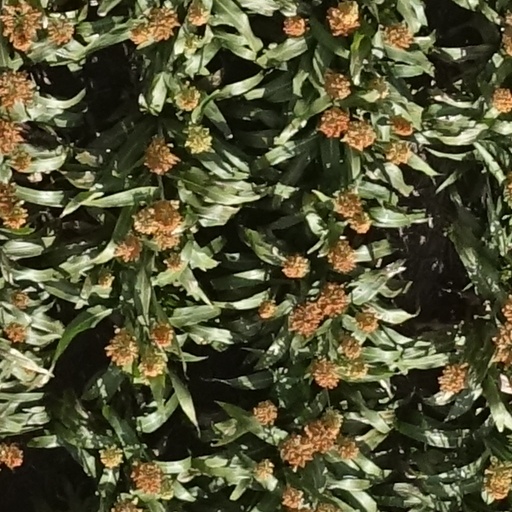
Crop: sorghum